Karo aviacijos tiekimo skyrius

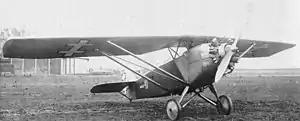
ANBO III is the first Lithuanian serial plane

Karo Aviacijos Tiekimo Skyrius was the Army Aviation Workshops of Lithuania, established at Kaunas. The facility was considerably modernized under the leadership of Antanas Gustaitis, who also designed a variety of aircraft to be built there in small series in the 1920s and 1930s under the designation ANBO.